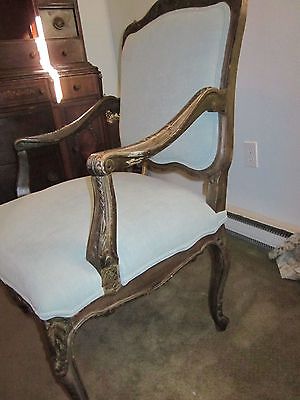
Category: chair